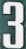
Number: 3